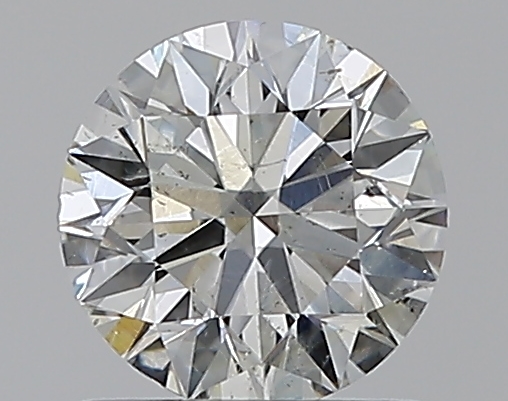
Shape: round
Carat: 0.8
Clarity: SI2
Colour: J
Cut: EX
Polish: EX
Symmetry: EX
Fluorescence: M
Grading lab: GIA
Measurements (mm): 5.88 x 5.92 x 3.7